Soft-bodied organism

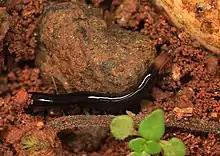
A terrestrial ribbon worm

Soft-bodied organisms are organisms that lack rigid physical skeletons or frame, roughly corresponds to the group Vermes as proposed by Carl von Linné. The term typically refers to non-panarthropod invertebrates from the kingdom Animalia, although many non-vascular plants (mosses and algae), fungi (such as jelly fungus), lichens and slime molds can also be seen as soft-bodied organisms by definition.